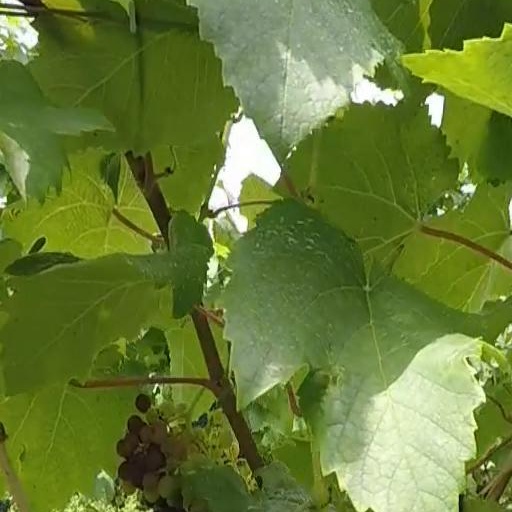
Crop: grape